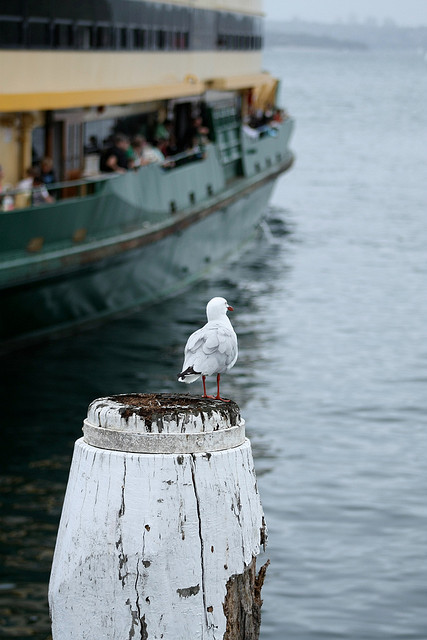
The bird sets on the barrel while the boat goes along the water.

A seagull is standing on a post and a boat with people on it is in the water.

A white bird on a rotten wood pylon, near the water and a boat.